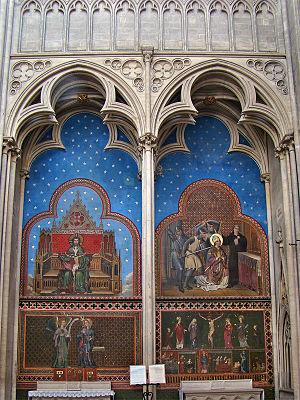
Notre-Dame de Bayeux, Calvados, Normandie, France. Chapelles du bras sud du transept. À gauche, la Trinité en haut, l'Annonciation en bas. À droite, le martyre de saint Thomas Beckett en haut, scènes de la vie de saint Nicolas en bas.
La cathédrale Notre-Dame de Bayeux est une cathédrale de style gothique, située à Bayeux dans le Calvados, qui est le siège du diocèse de Bayeux et Lisieux correspondant à ce département.